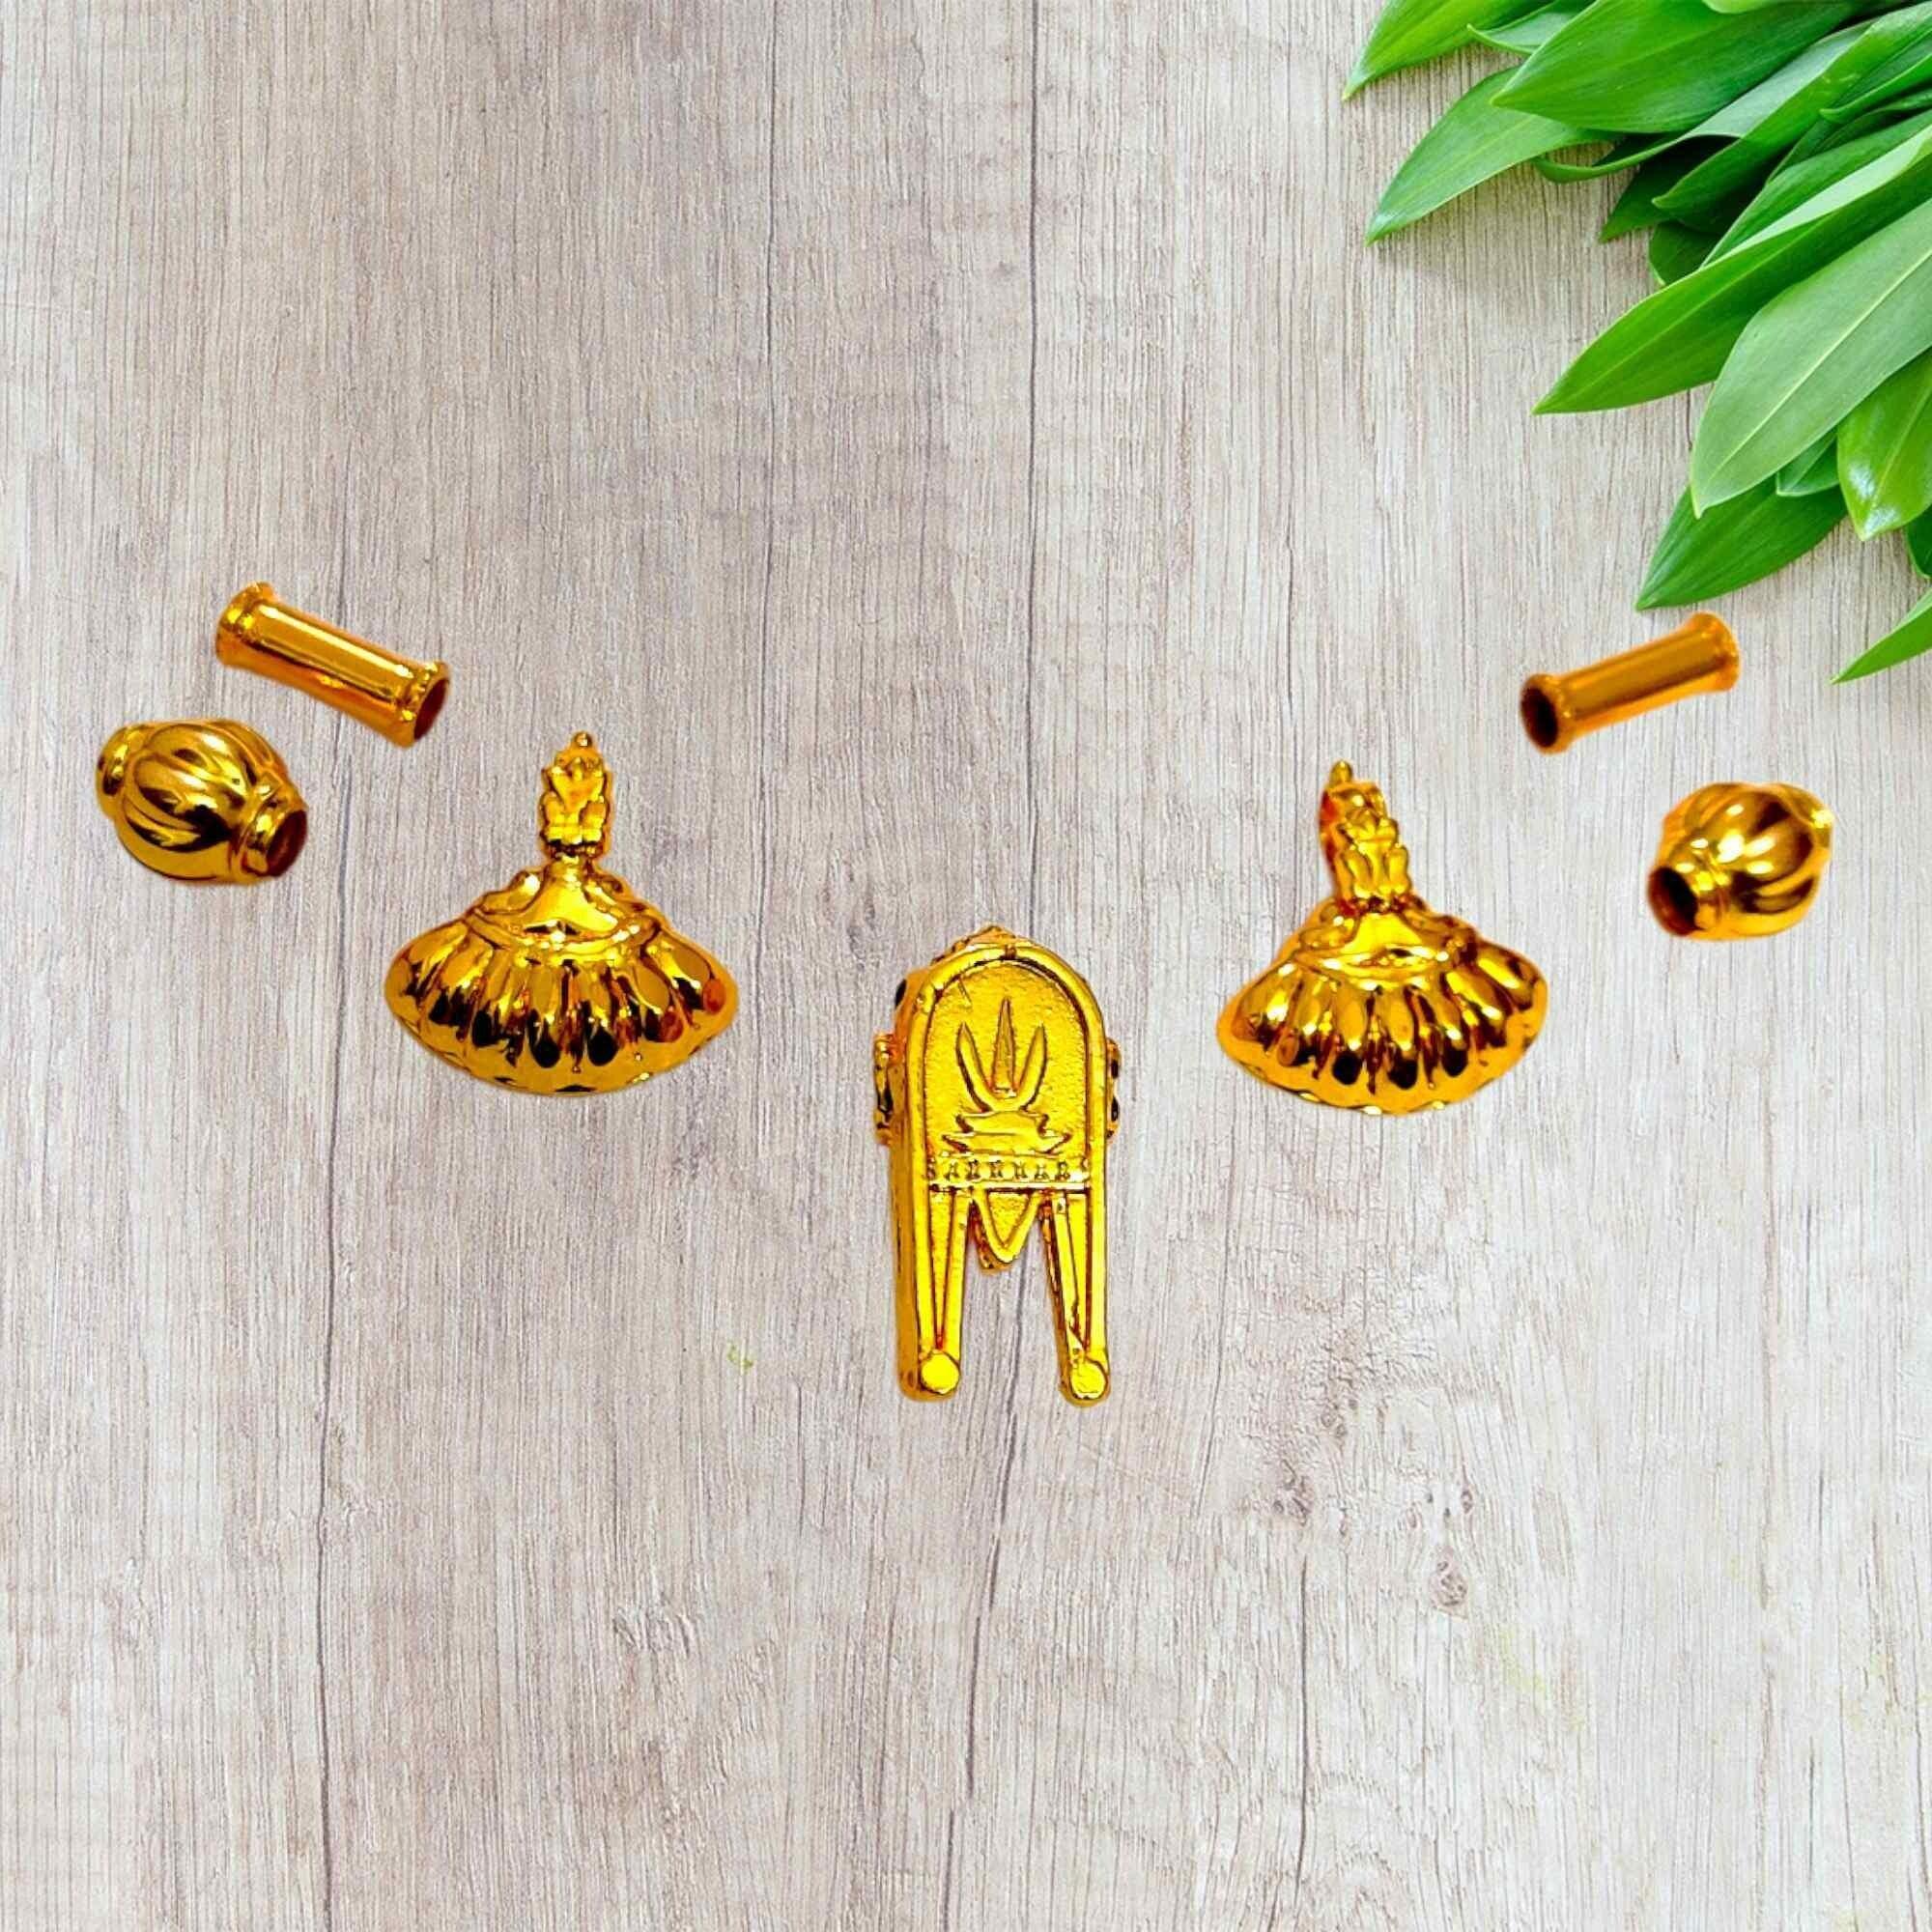
TGS GOLD COVERING Thali Urukal Mangalsutra set Mangalyam for Womens
Type: Necklaces & Pendants
Brand: TGS GOLD COVERING
Price: Rs. 399
TGS GOLD COVERING Thali Urukal Mangalsutra set Mangalyam for Womens